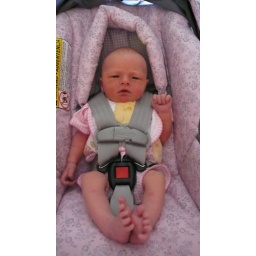
First trip in the car seat